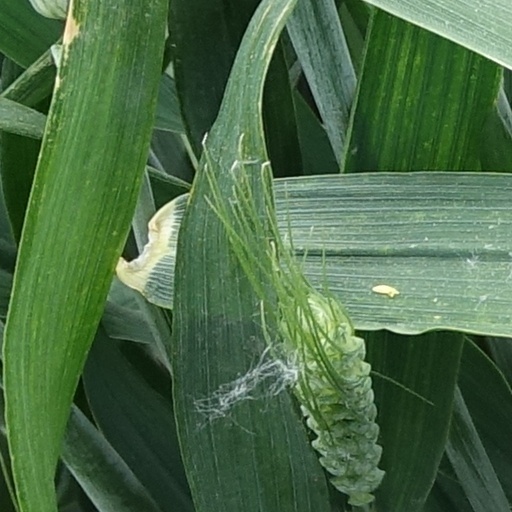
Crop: wheat